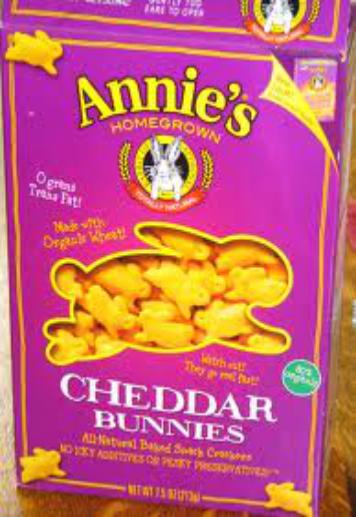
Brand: Better Cheddars
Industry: Food